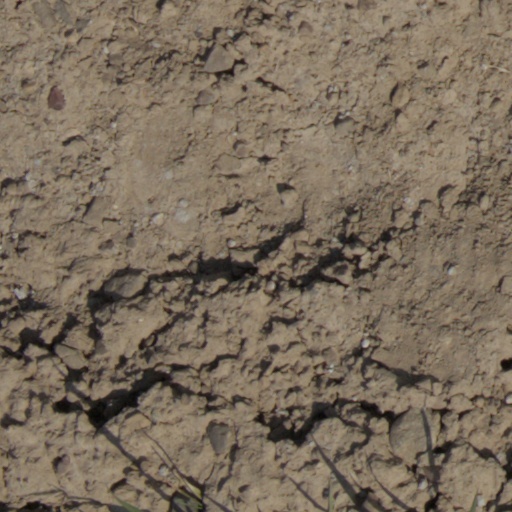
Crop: wheat